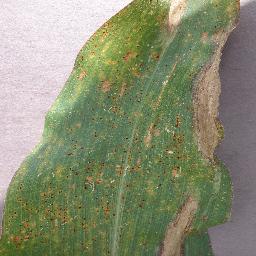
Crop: corn
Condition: (maize)_northern_blight